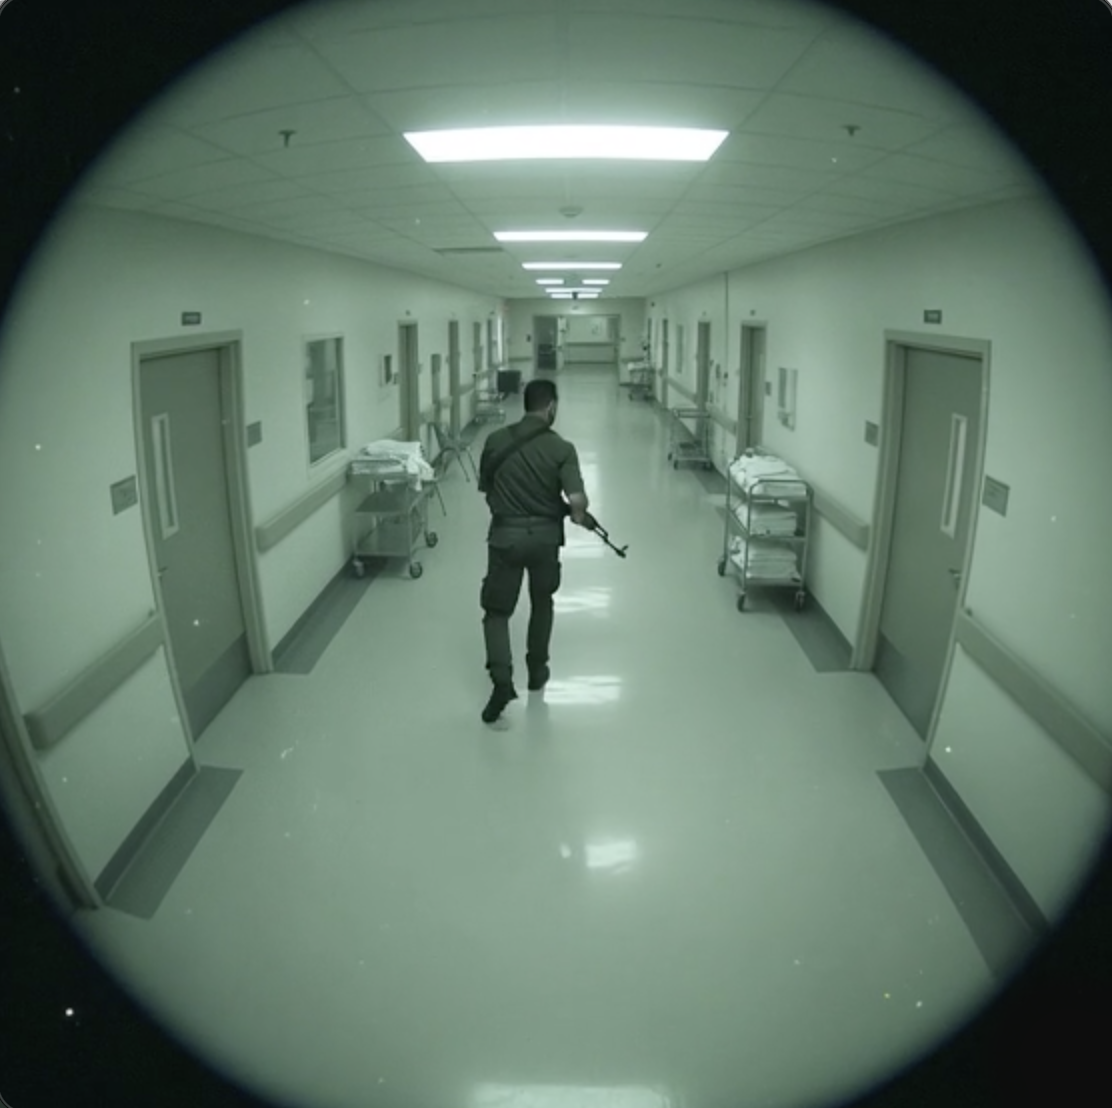
Object: person

Object: weapon